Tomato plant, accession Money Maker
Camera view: vertical (180 deg); turntable rotation: 60 degrees
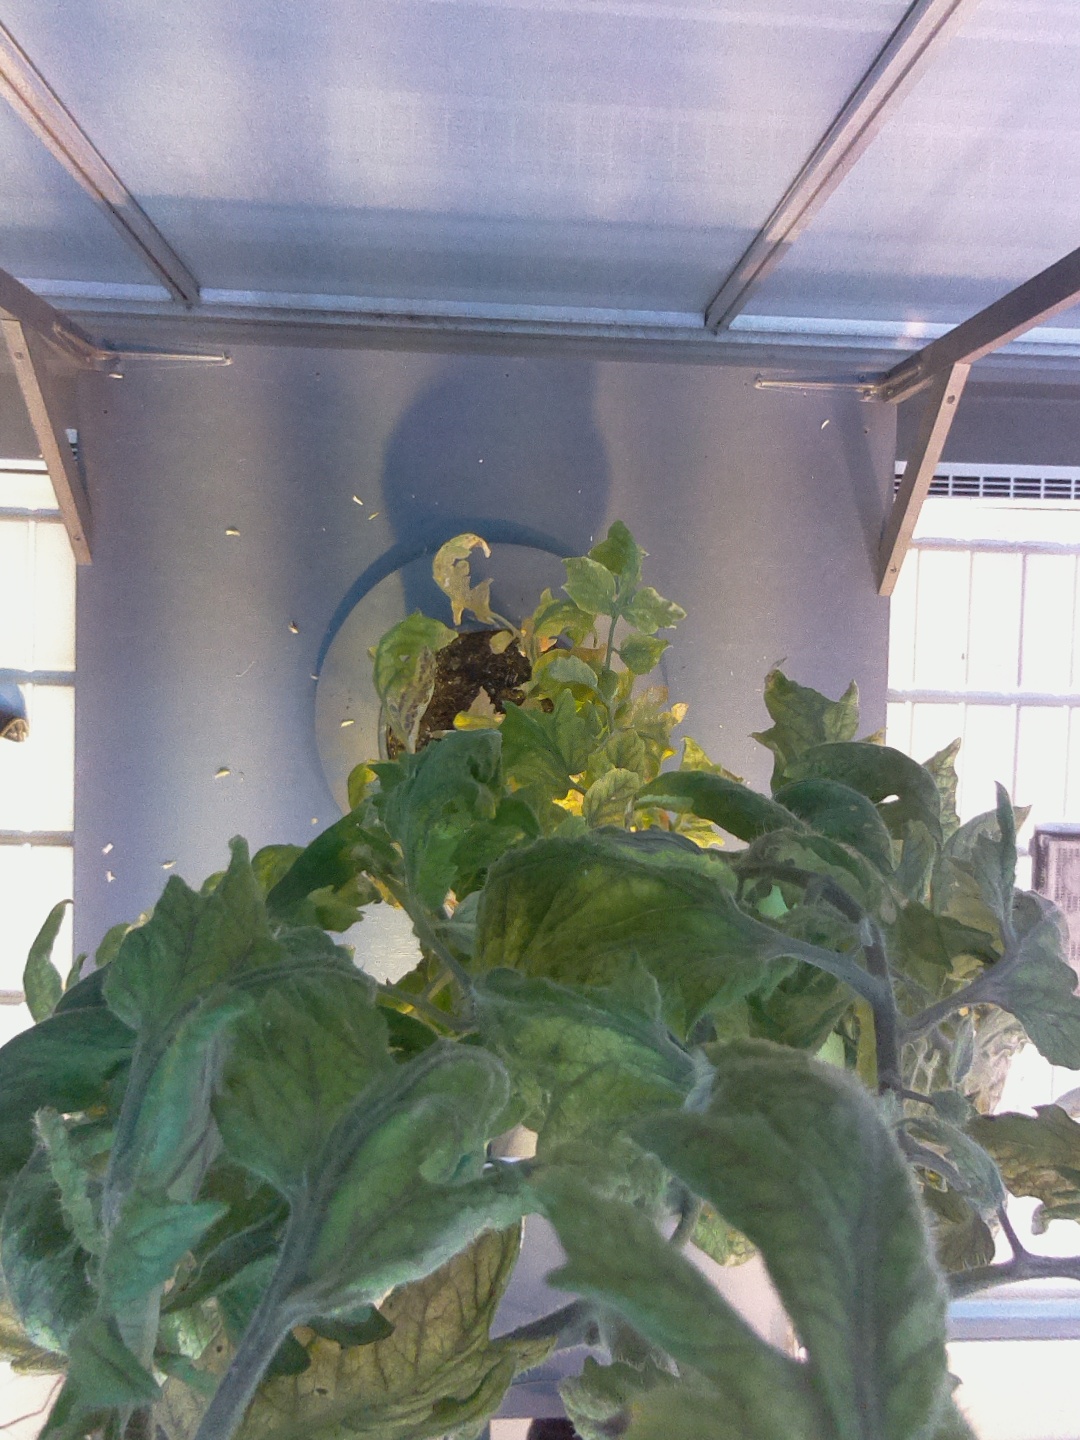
BBCH growth stage 79: 90% -100% of final fruit size